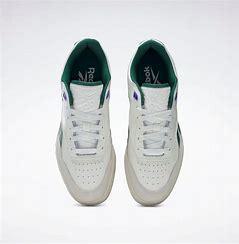
Brand: Reebok
Model: BB 4000 Ii